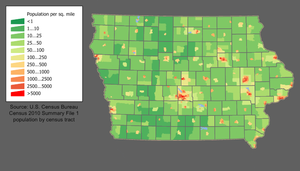
L'Iowa est un État du Midwest des États-Unis, parfois appelé The American Heartland. Il est bordé au nord par le Minnesota, par le Wisconsin et l'Illinois à l'est, par le Missouri au sud et par le Nebraska et le Dakota du Sud à l'ouest. Ses frontières à l'est et l'ouest sont formées par des rivières, respectivement le Mississippi, d'une part, et le Missouri et la Big Sioux, de l'autre. Son surnom officiel est The Hawkeye State depuis 1838, soit 8 ans avant qu'il ne devienne officiellement un État au sein de l'Union. En 2019, sa population s'élève à 3 155 070 habitants.